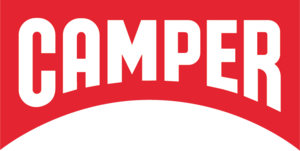
Camper est une entreprise espagnole fabricant des chaussures. Elle est basée sur l'île de Majorque.